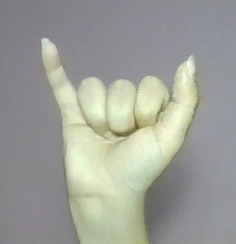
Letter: ya